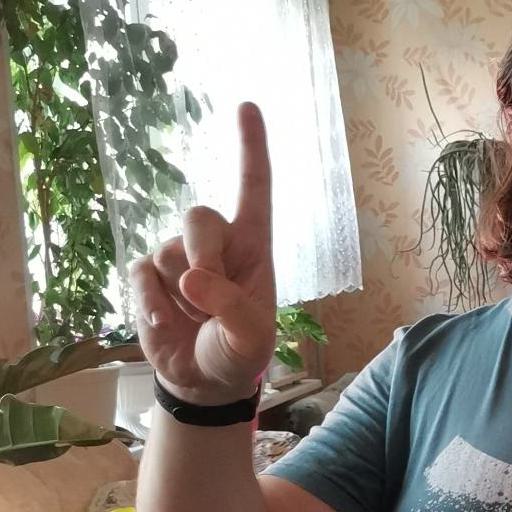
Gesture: one